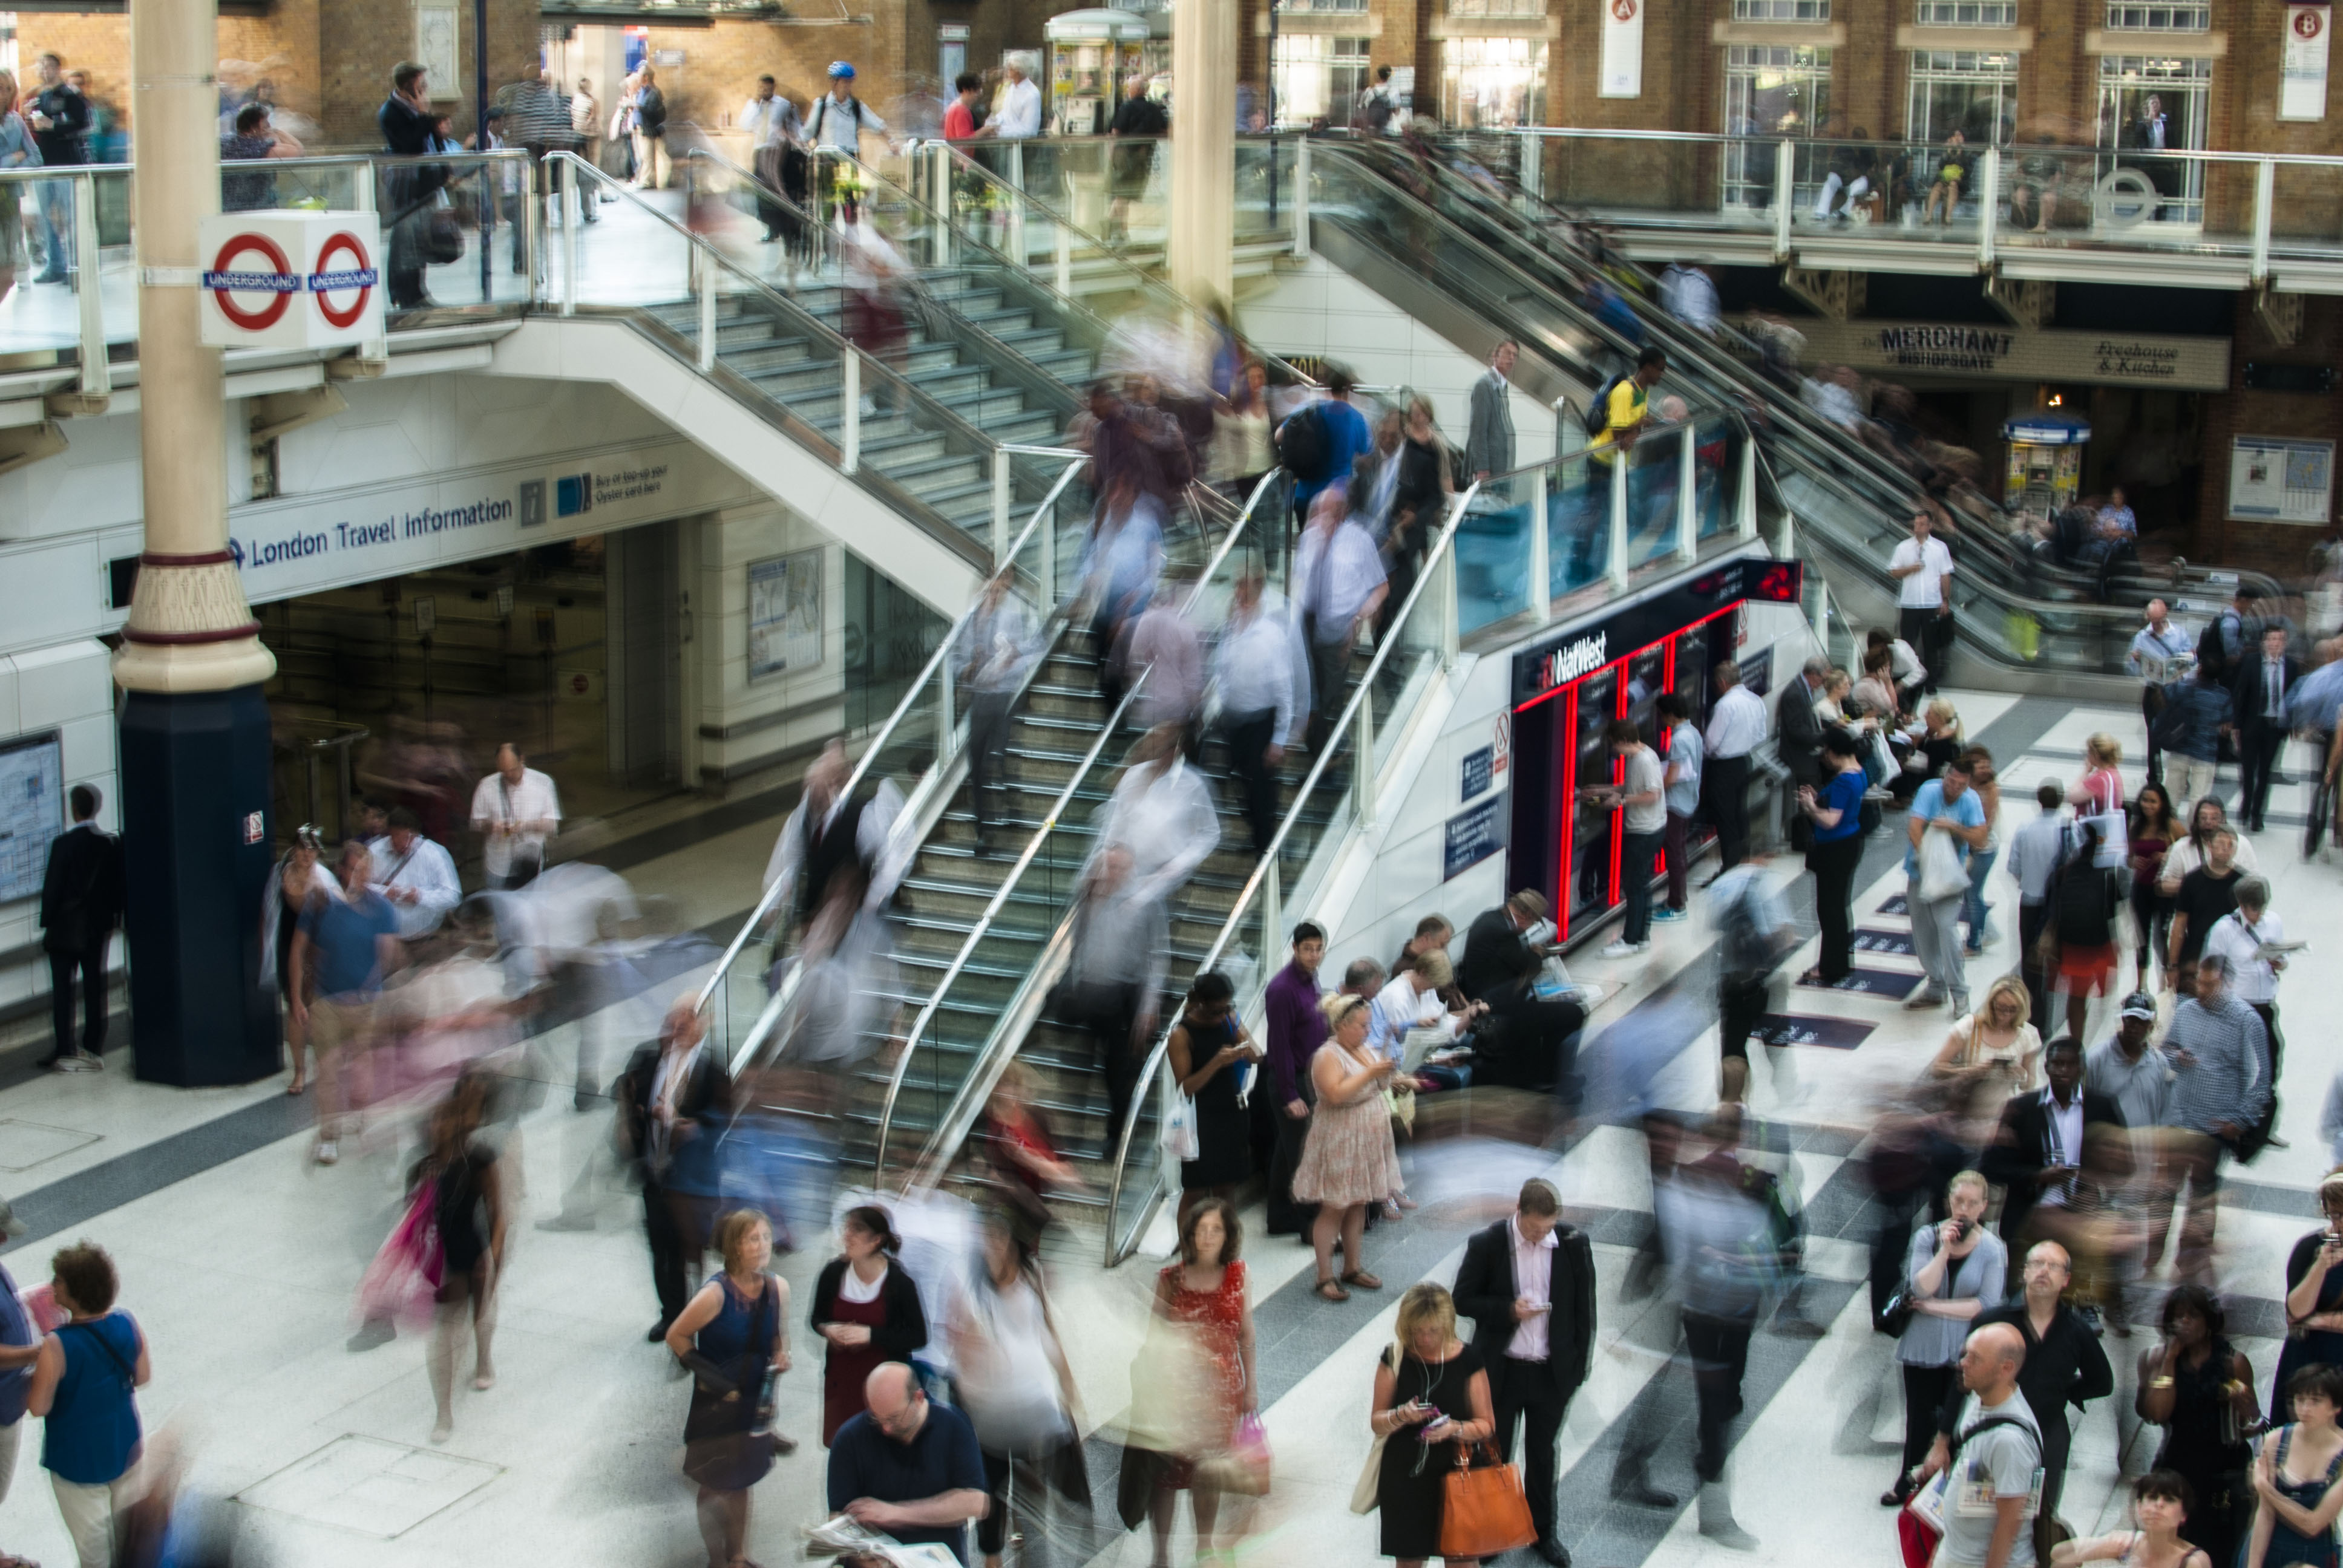
pedestrian, walking, blur, people, street, city, crowd, underground, motion, transport, waiting, hall, shopping, movement, public transport, diversity, hurry, retail, fever, escalators, hd wallpaper, rush hour, shopping mall, bustle, hecticness